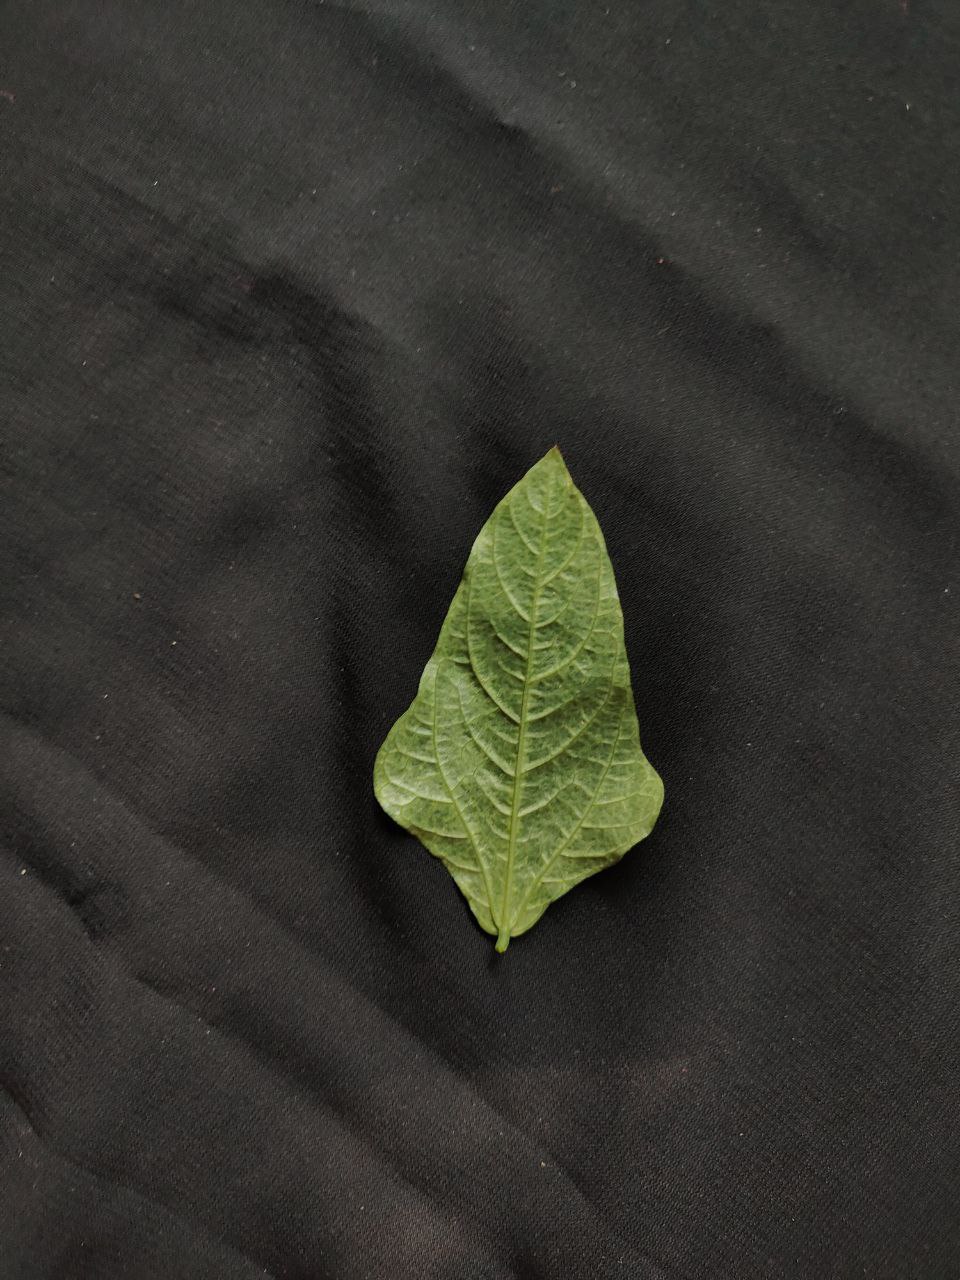
Crop: cowpea
Leaf condition: Mosaic Virus